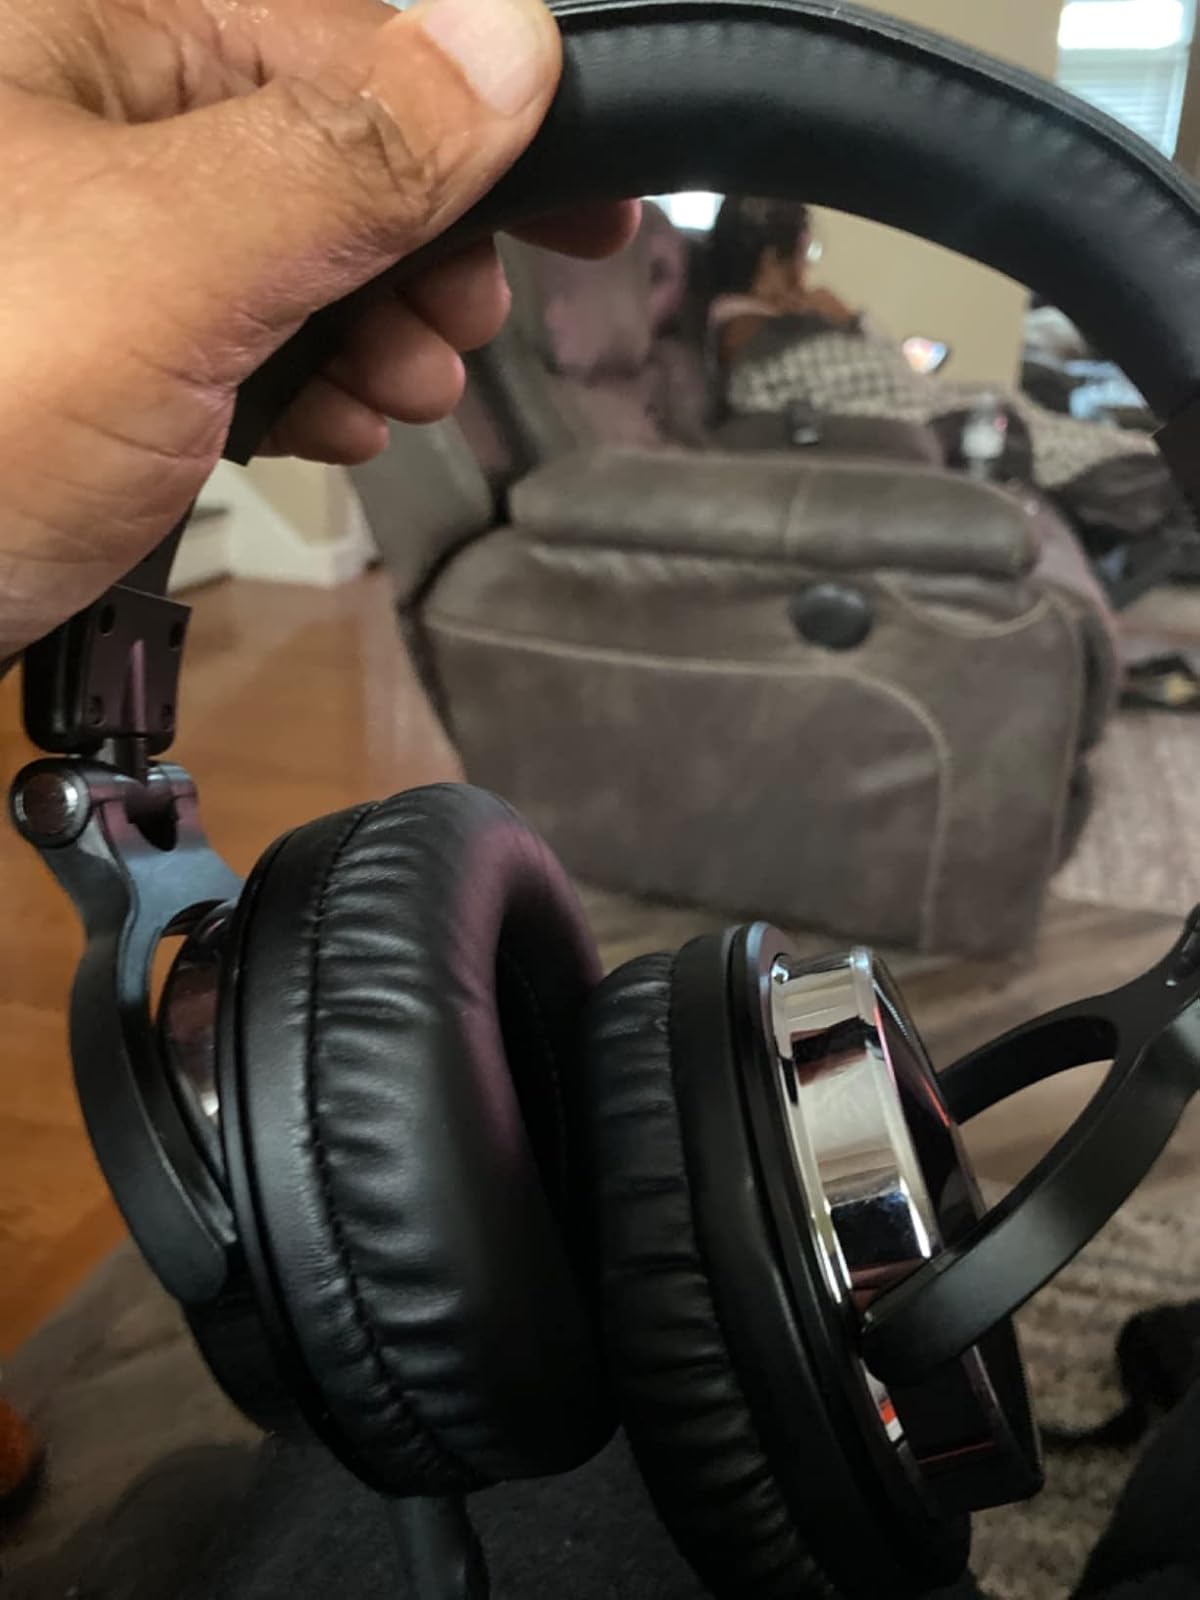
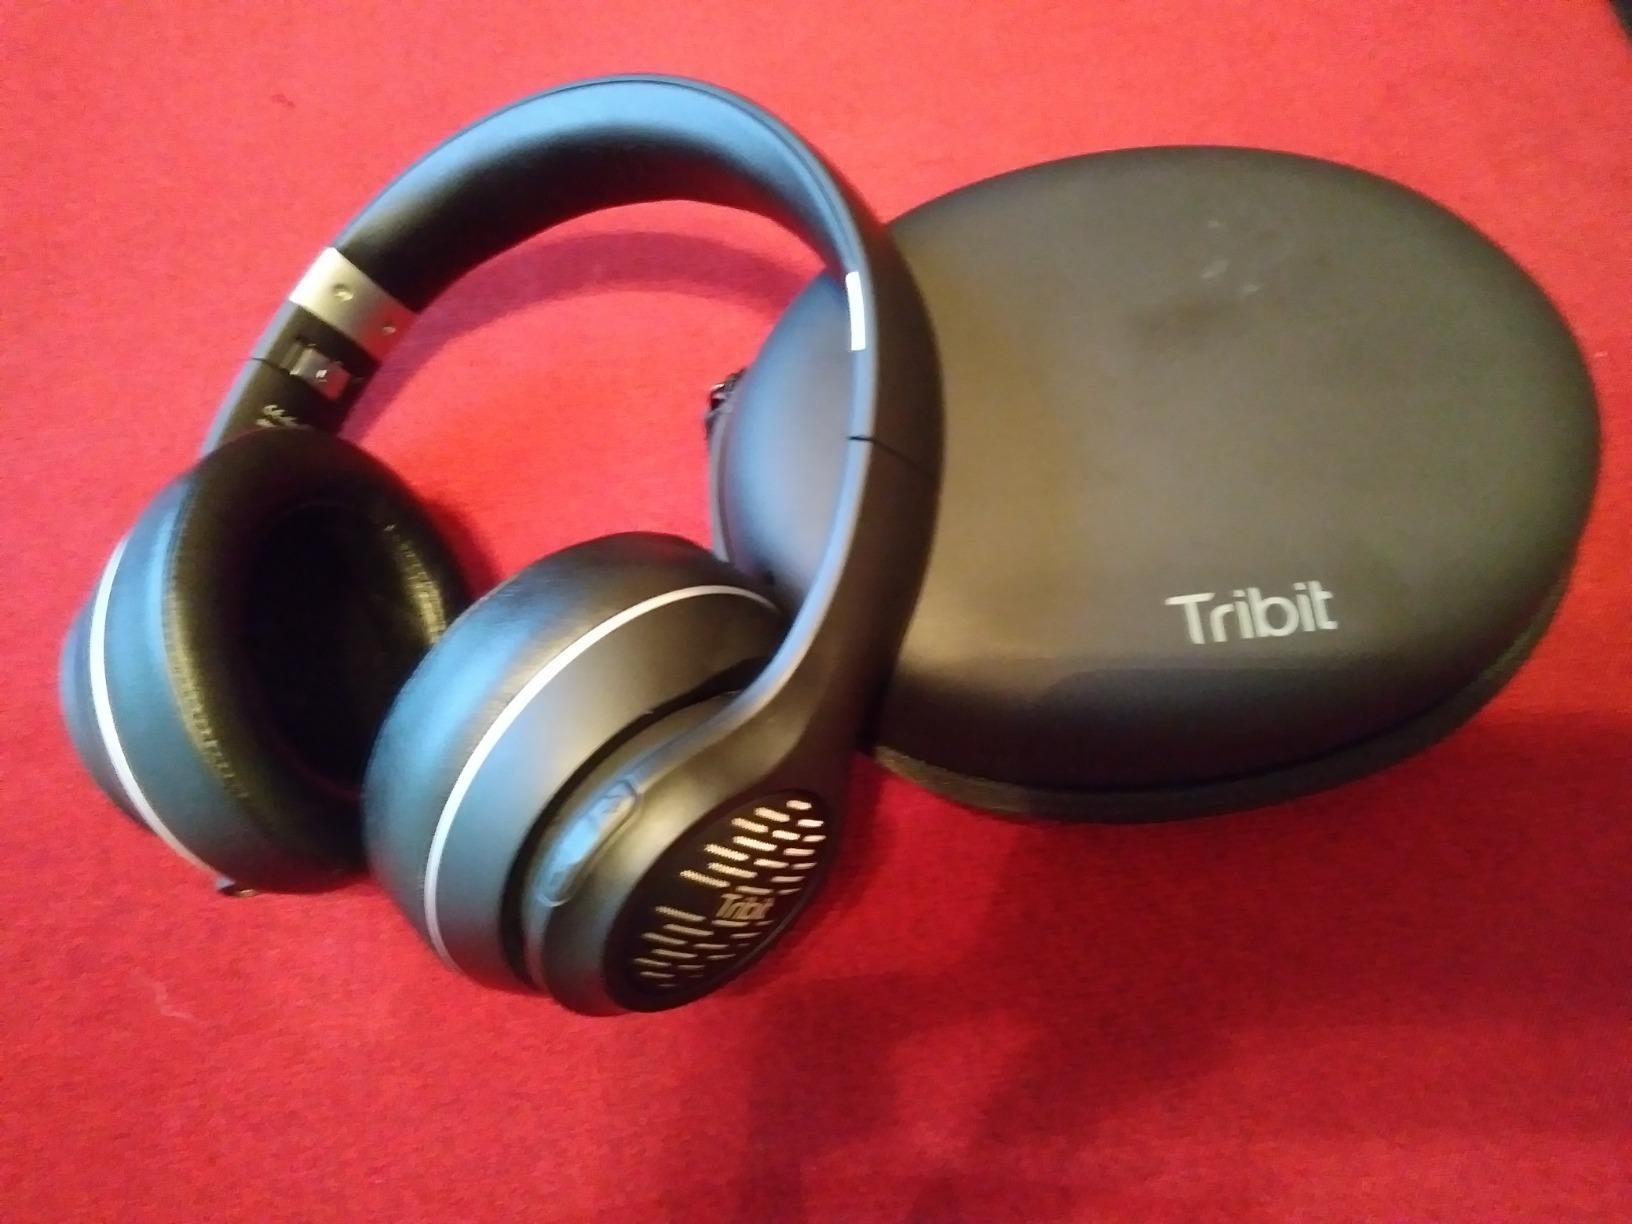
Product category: headphones
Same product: no